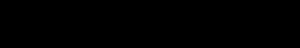
Robert Lapointe, né le 16 avril 1922 à Pézenas et mort le 29 juin 1972 dans la même ville, est un auteur-compositeur-interprète français.